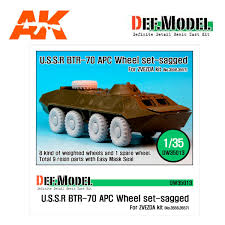
Label: BTR-70